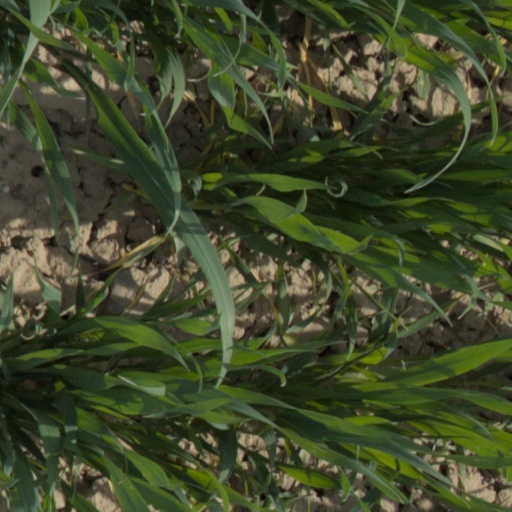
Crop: wheat